State Property Fund of Ukraine

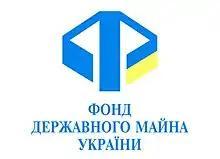
State Property Fund of Ukraine

State Property Fund of Ukraine is a central body of executive power in Ukraine with special status and being administrated by the Cabinet of Ukraine.